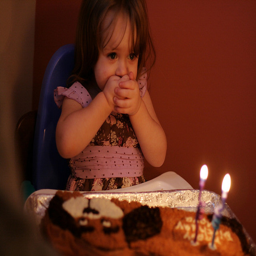
A little girl sitting at a table in front of a cake with lit candles.
A young girl covers her mouth in front of a birthday cake
A toddler covers her mouth in surprise at a cake
She is looking at the two candles on her dog  birthday cake.
a small girl in a brown and pink dress and a brown cake with two candles